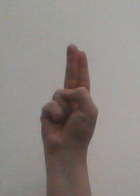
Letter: taa